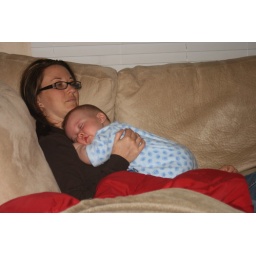
This is a rare treat! He usually has to be in is bed or car seat to actually fall asleep.